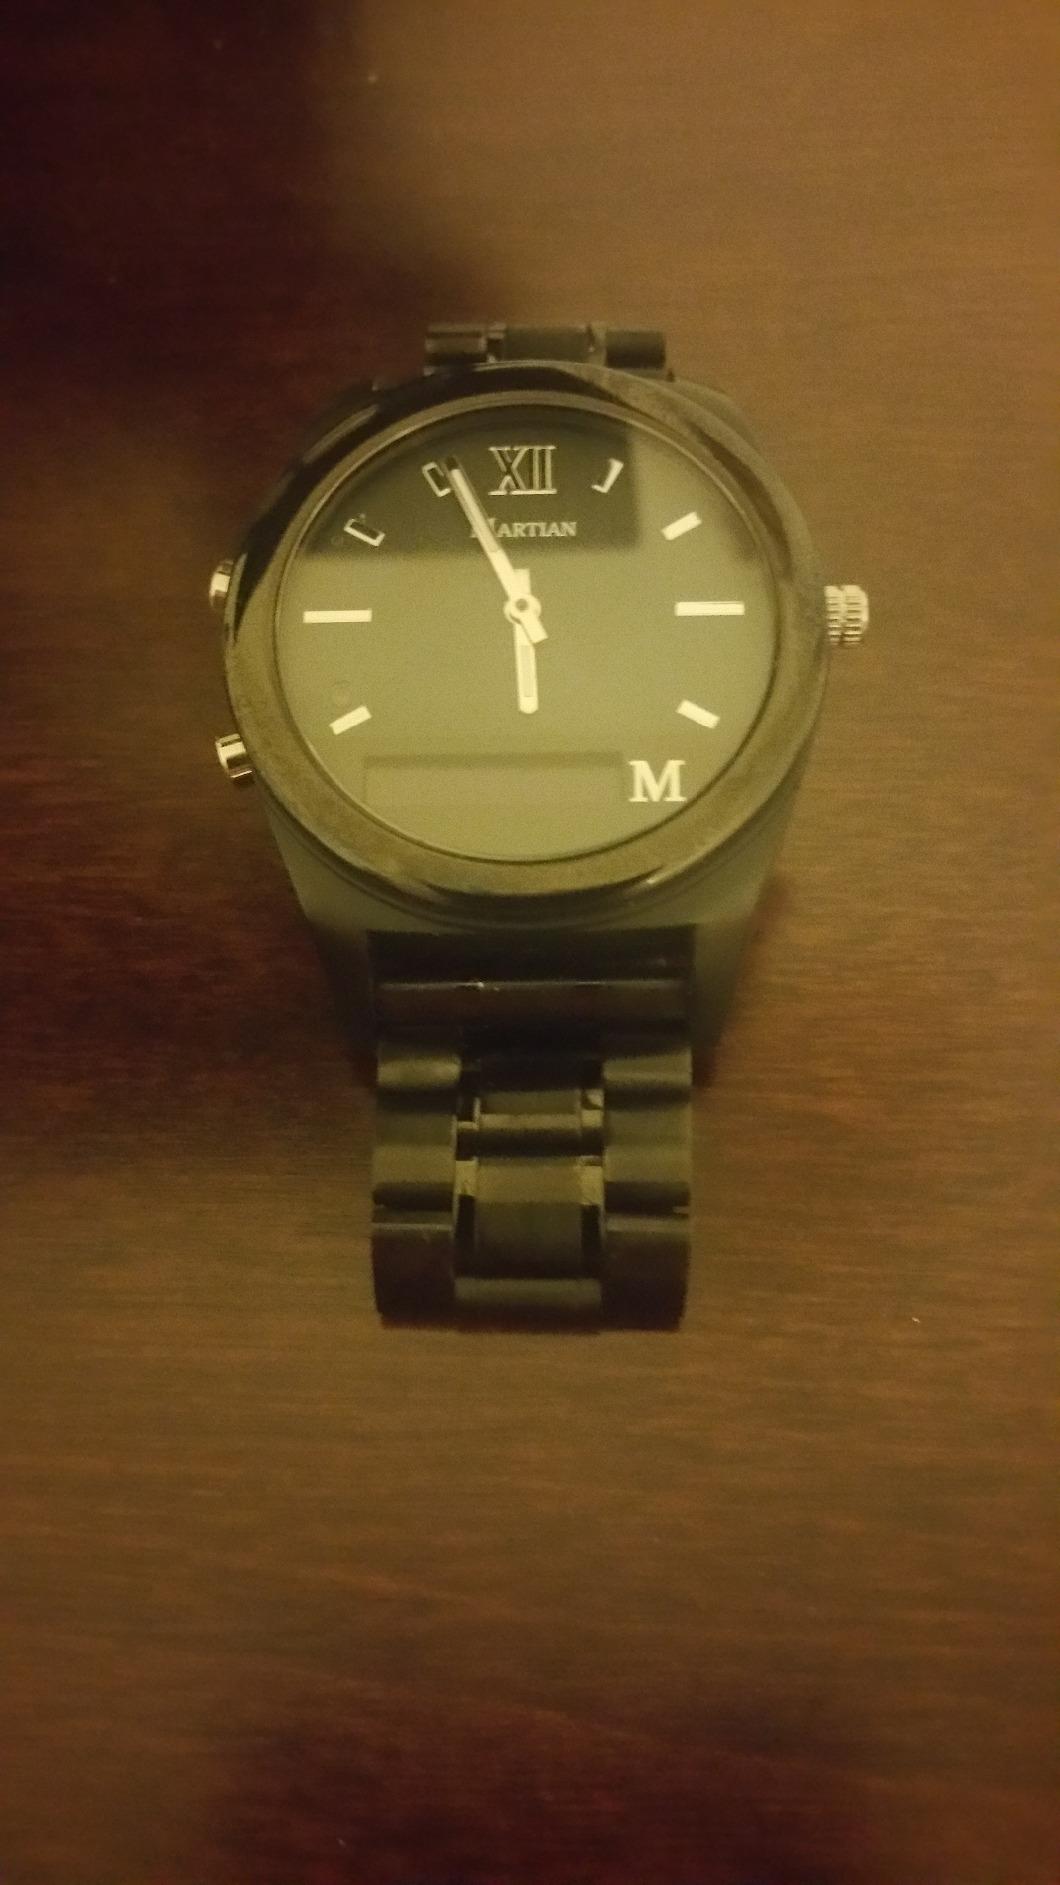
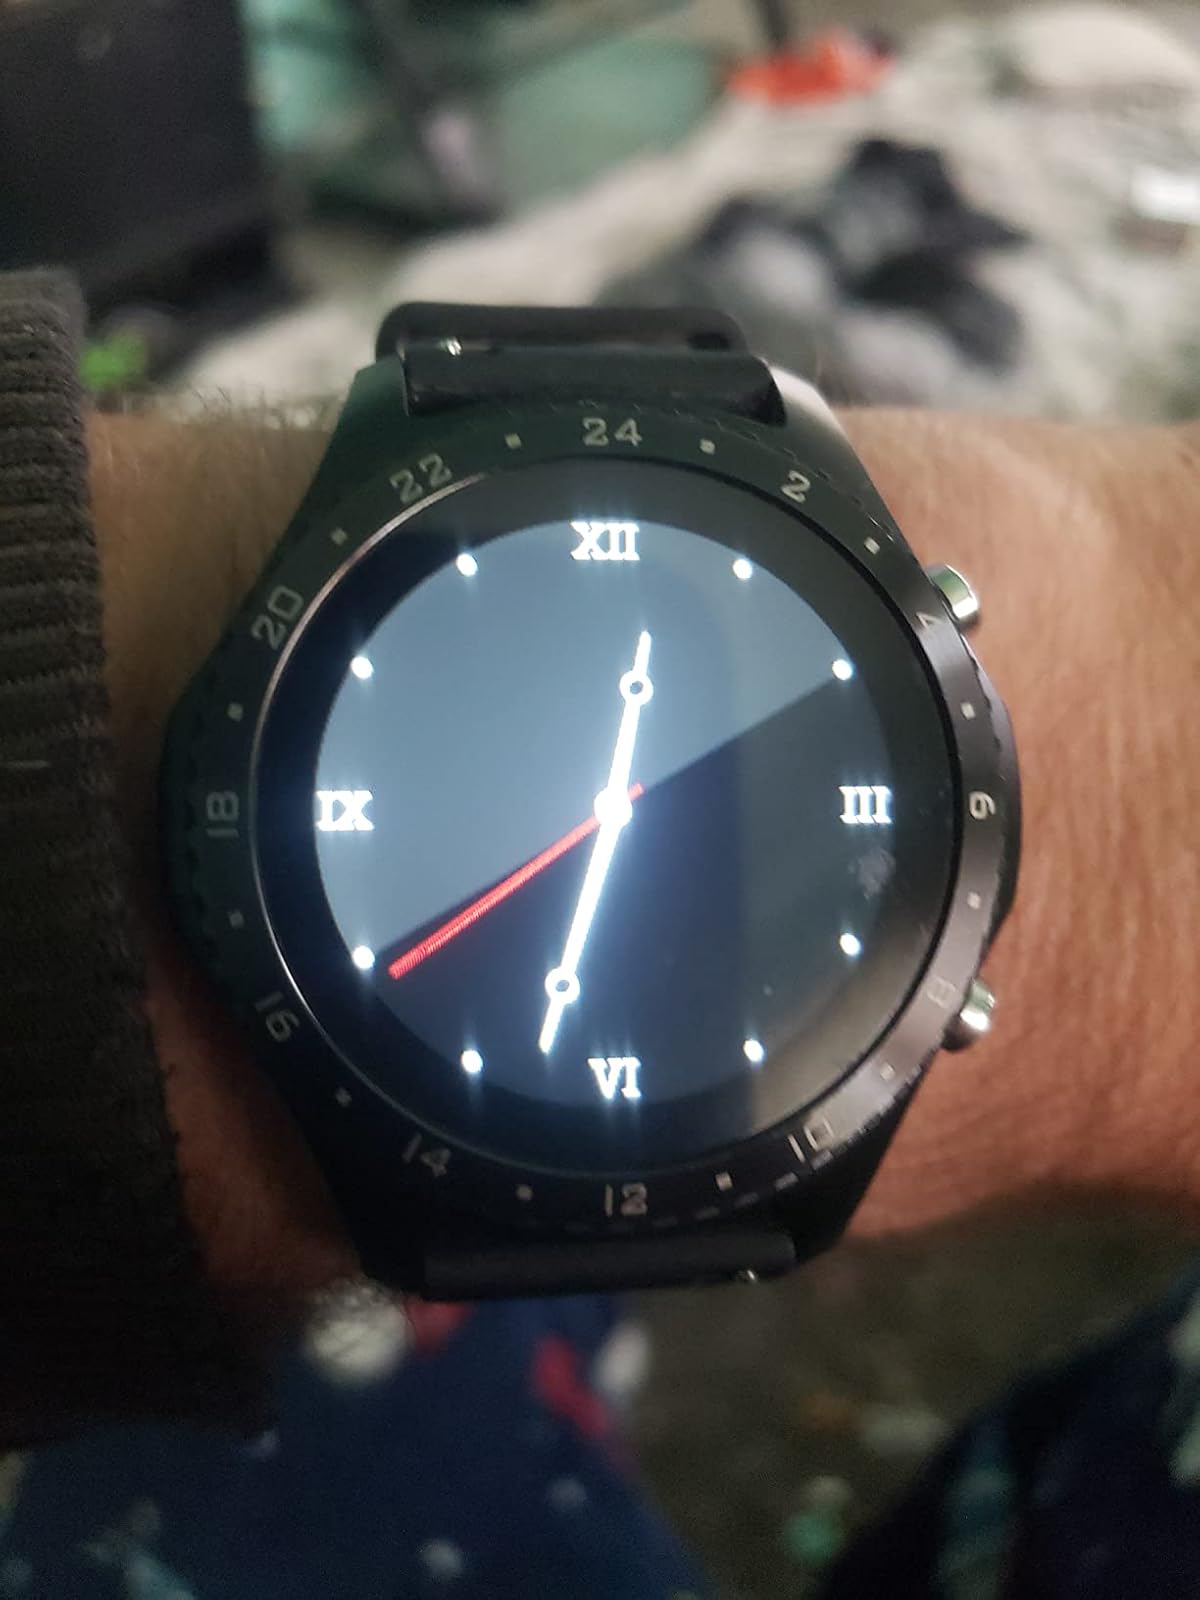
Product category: smartwatch
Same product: no